Lot (fineness)

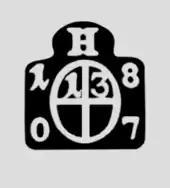
Austro-Hungarian "lot" hallmark for 13 lot silver (year 1807)

A Lot (formerly Loth) was an old unit of measurement for the relative fineness to gross weight in metallurgy and especially in coinage until the 19th century. A "Lot" was thus a proportion of the precious metal content in a piece of metal. It was used in the four main monetary systems of Germany: Austrian, South German, North German and Hamburg.